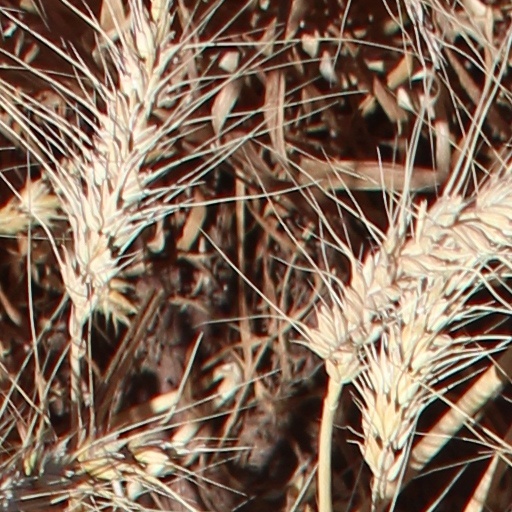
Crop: wheat